Vincent Massey

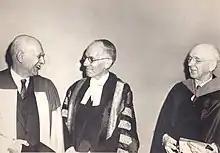
Massey (center) while serving as Chancellor of the University of Toronto

On November 8, 1935, Massey was appointed the High Commissioner to the United Kingdom for His Majesty's Government in Canada and arrived at Canada House to find as his secretary the man who would be his successor as Governor General of Canada, Georges Vanier. The two men set about regular diplomatic business, but, throughout 1936, Massey had to contend with the death of King George V and the accession and then the abdication of King Edward VIII in favour of his younger brother, Prince Albert, Duke of York, who ascended the throne as George VI. Massey was a passionate Anglophile for whom Britain was his ideal, and he had long wanted to be the Canadian high commissioner in London. Through the Massey family were American in origin, having arrived in Upper Canada in 1802, he invariably failed to mention that in his speeches, instead giving the very misleading impression that the Massey family–who had originated in Cheshire and immigrated to New England in the 17th century-